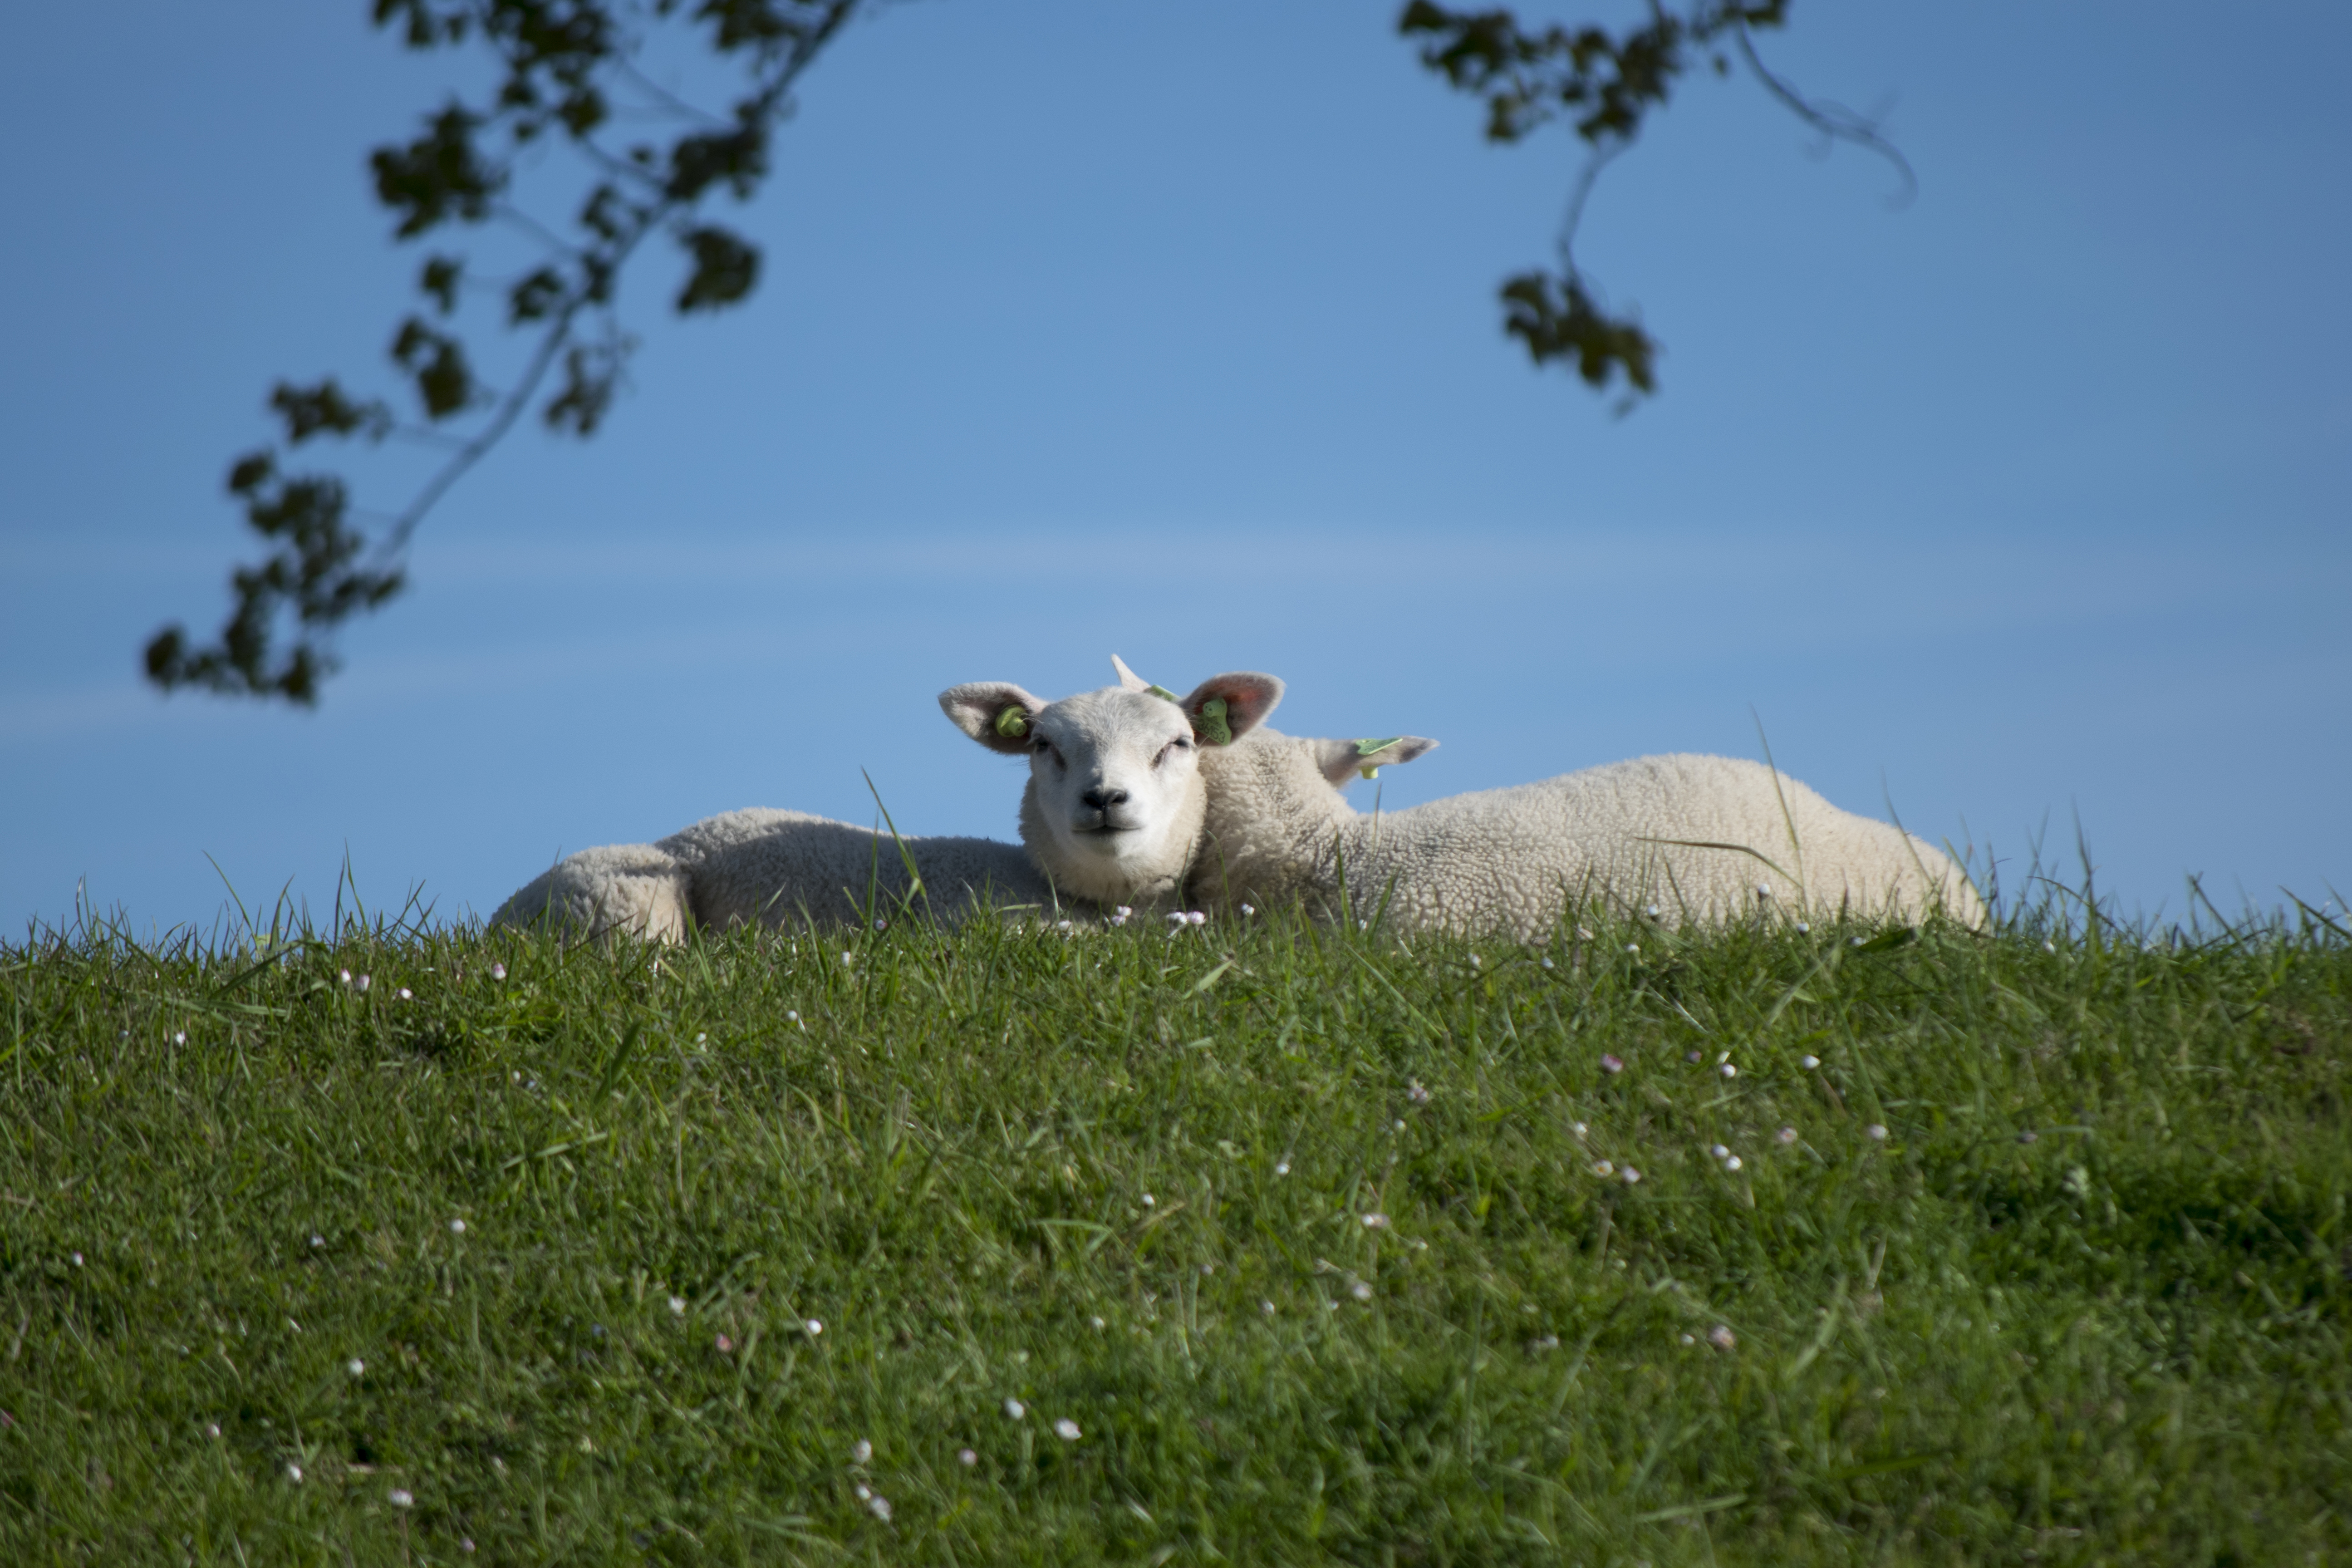
nature, grass, outdoor, sky, field, farm, meadow, flower, pasture, grazing, sheep, nikon, nederland, netherlands, grassland, outdoorphotography, sheeps, habitat, ecosystem, padagudaloma, natuurfotografie, naturephotographer, biesbosch, nederlandinfotos, opposite, rural area, lam, schaap, lammetje, cattle like mammal